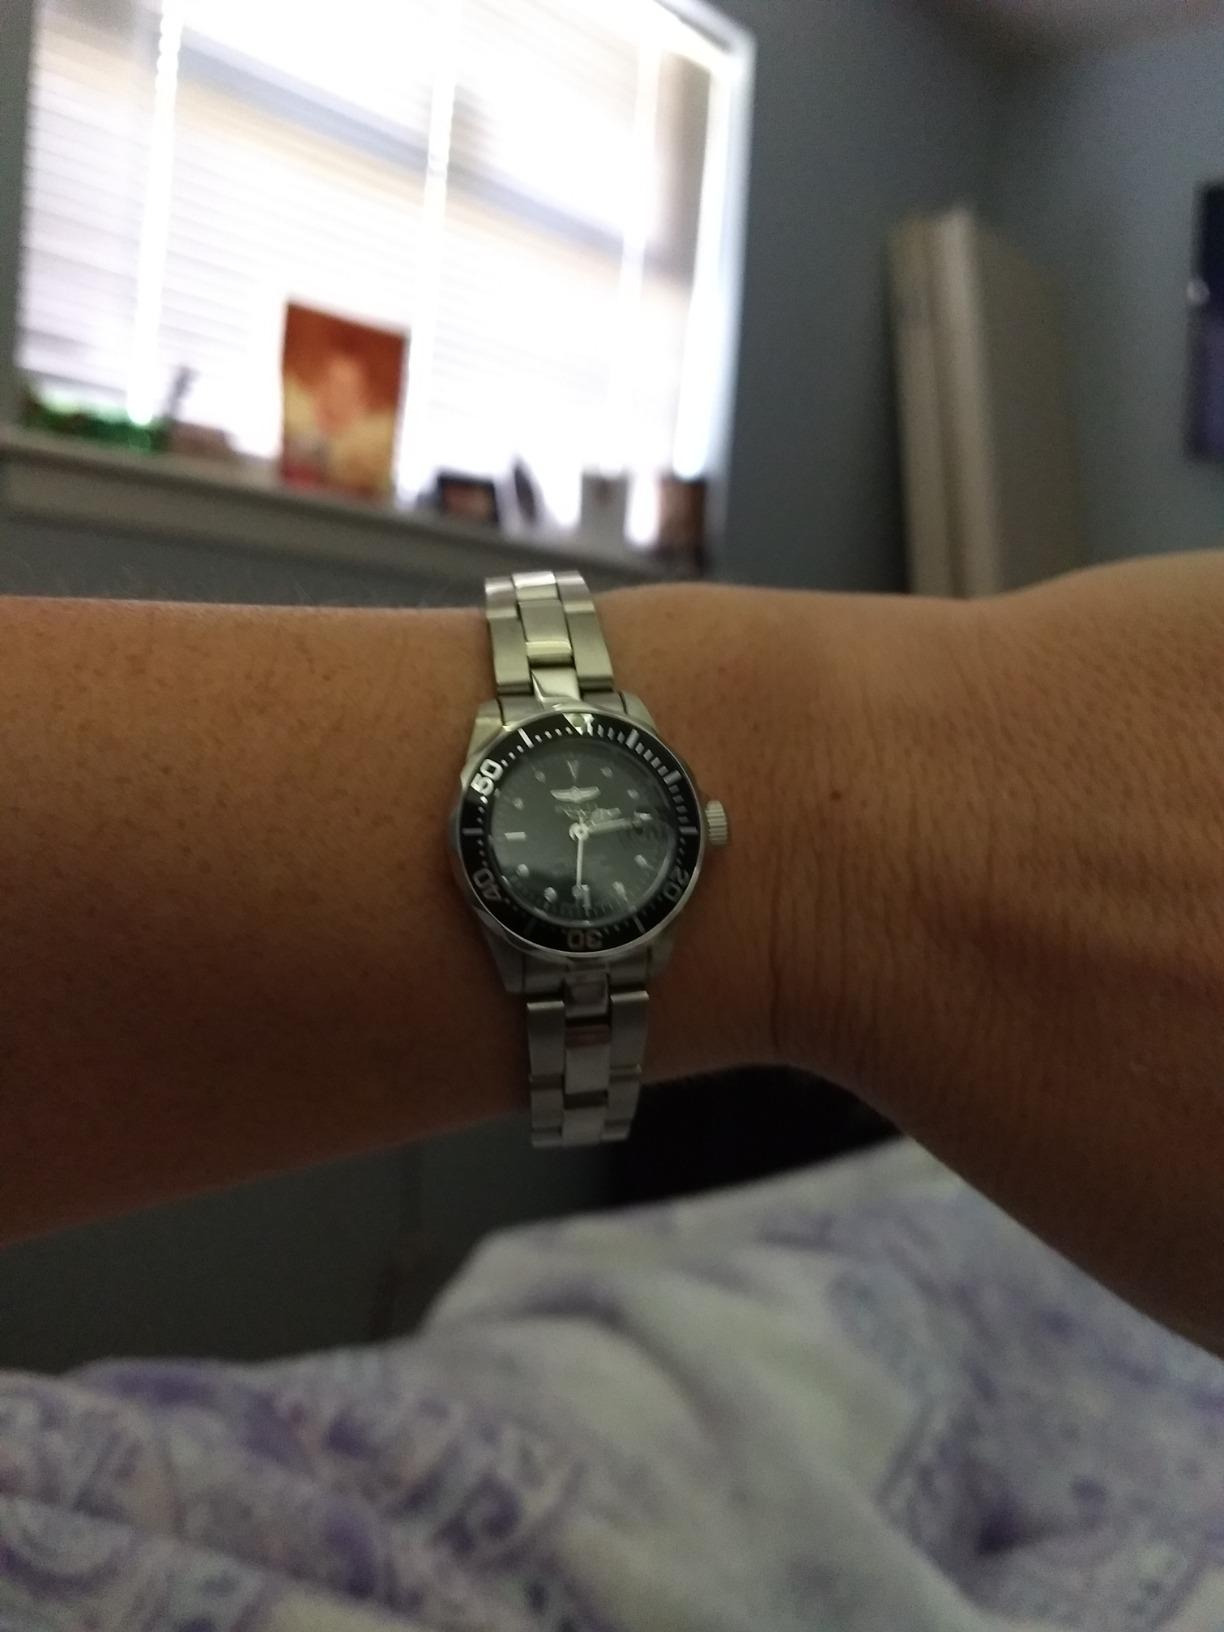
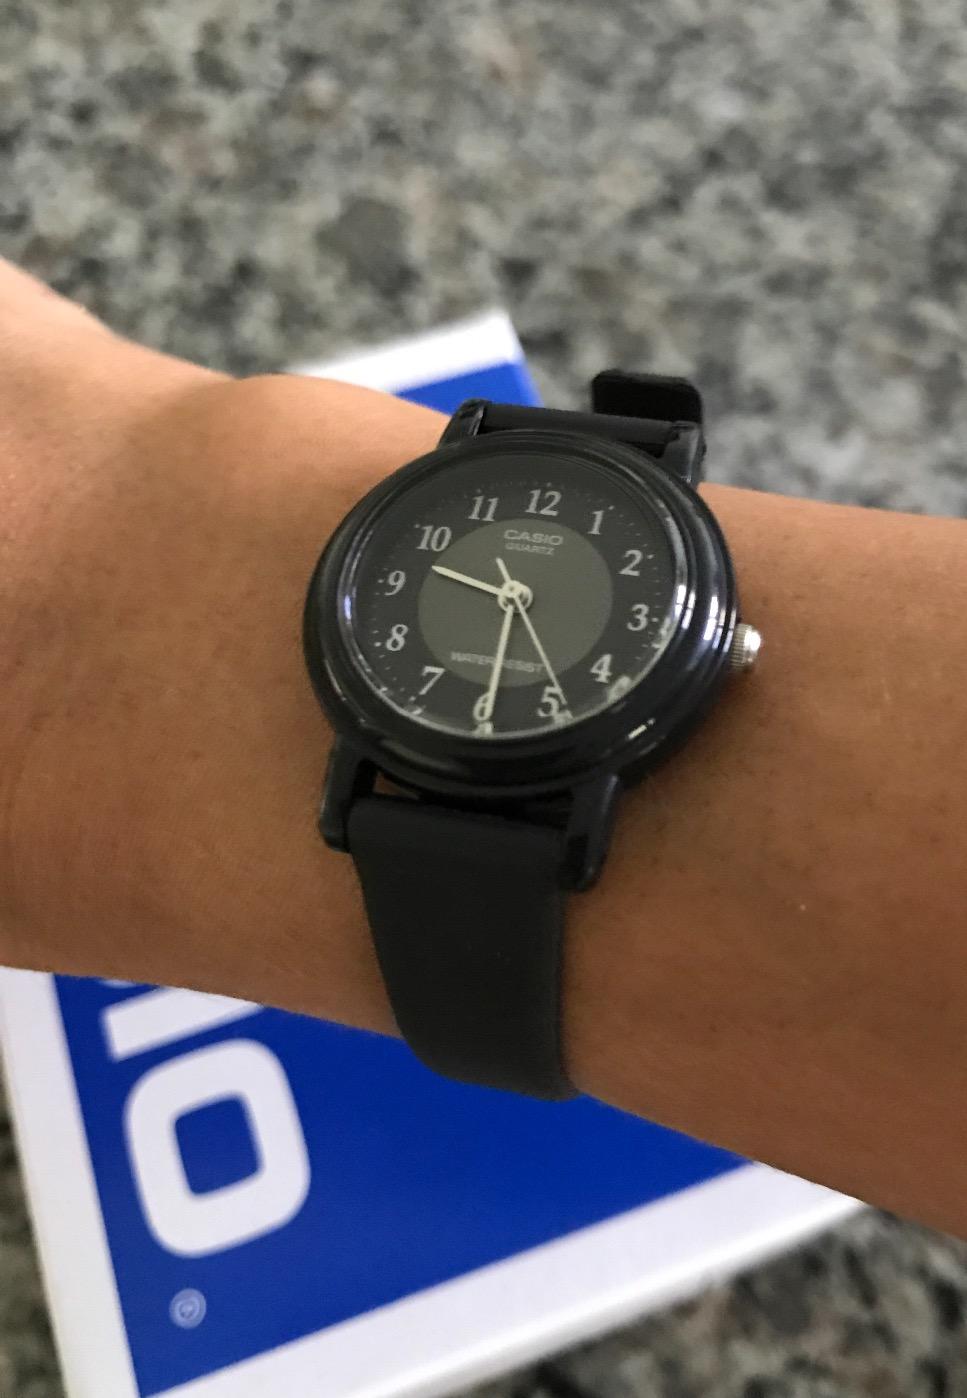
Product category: accessories_watch
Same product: no